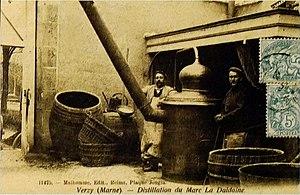
sur une carte du début XXe.
Le marc est une eau-de-vie de raisin produite dans plusieurs régions viticoles de France et de Suisse romande, par distillation du marc de raisin. Des eaux de vie similaires, portant d'autres dénominations, sont produites dans de nombreuses autres régions viticoles du monde.